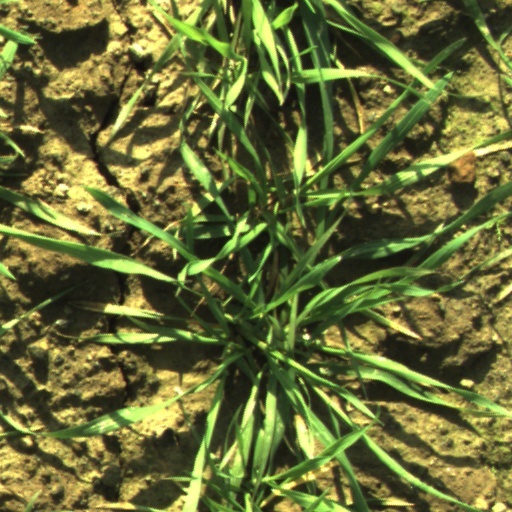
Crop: wheat